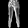
Label: Trouser